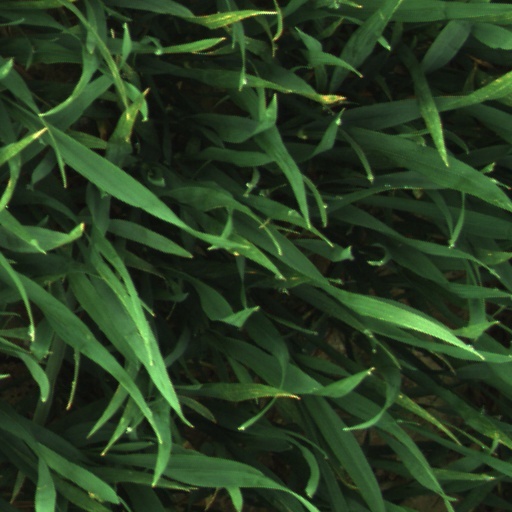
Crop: wheat